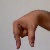
The image shows a hand gesture representing the letter 'Q' in Indian Sign Language.